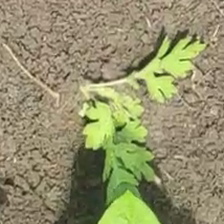
Weed species: Gajar_gavat_(Parthenium hysterophorus)